Center for Research-Action on Race Relations

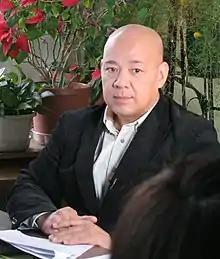
Fo Niemi in the CRARR offices in 2010

The Center for Research-Action on Race Relations (CRARR) is a Canadian, non-profit civil rights organization committed to promoting racial harmony and equality. The organization functions as a service for victims of discrimination through activities involving advocacy, research and legal representation. It is considered a leader among non-profit organizations of its type in Canada.